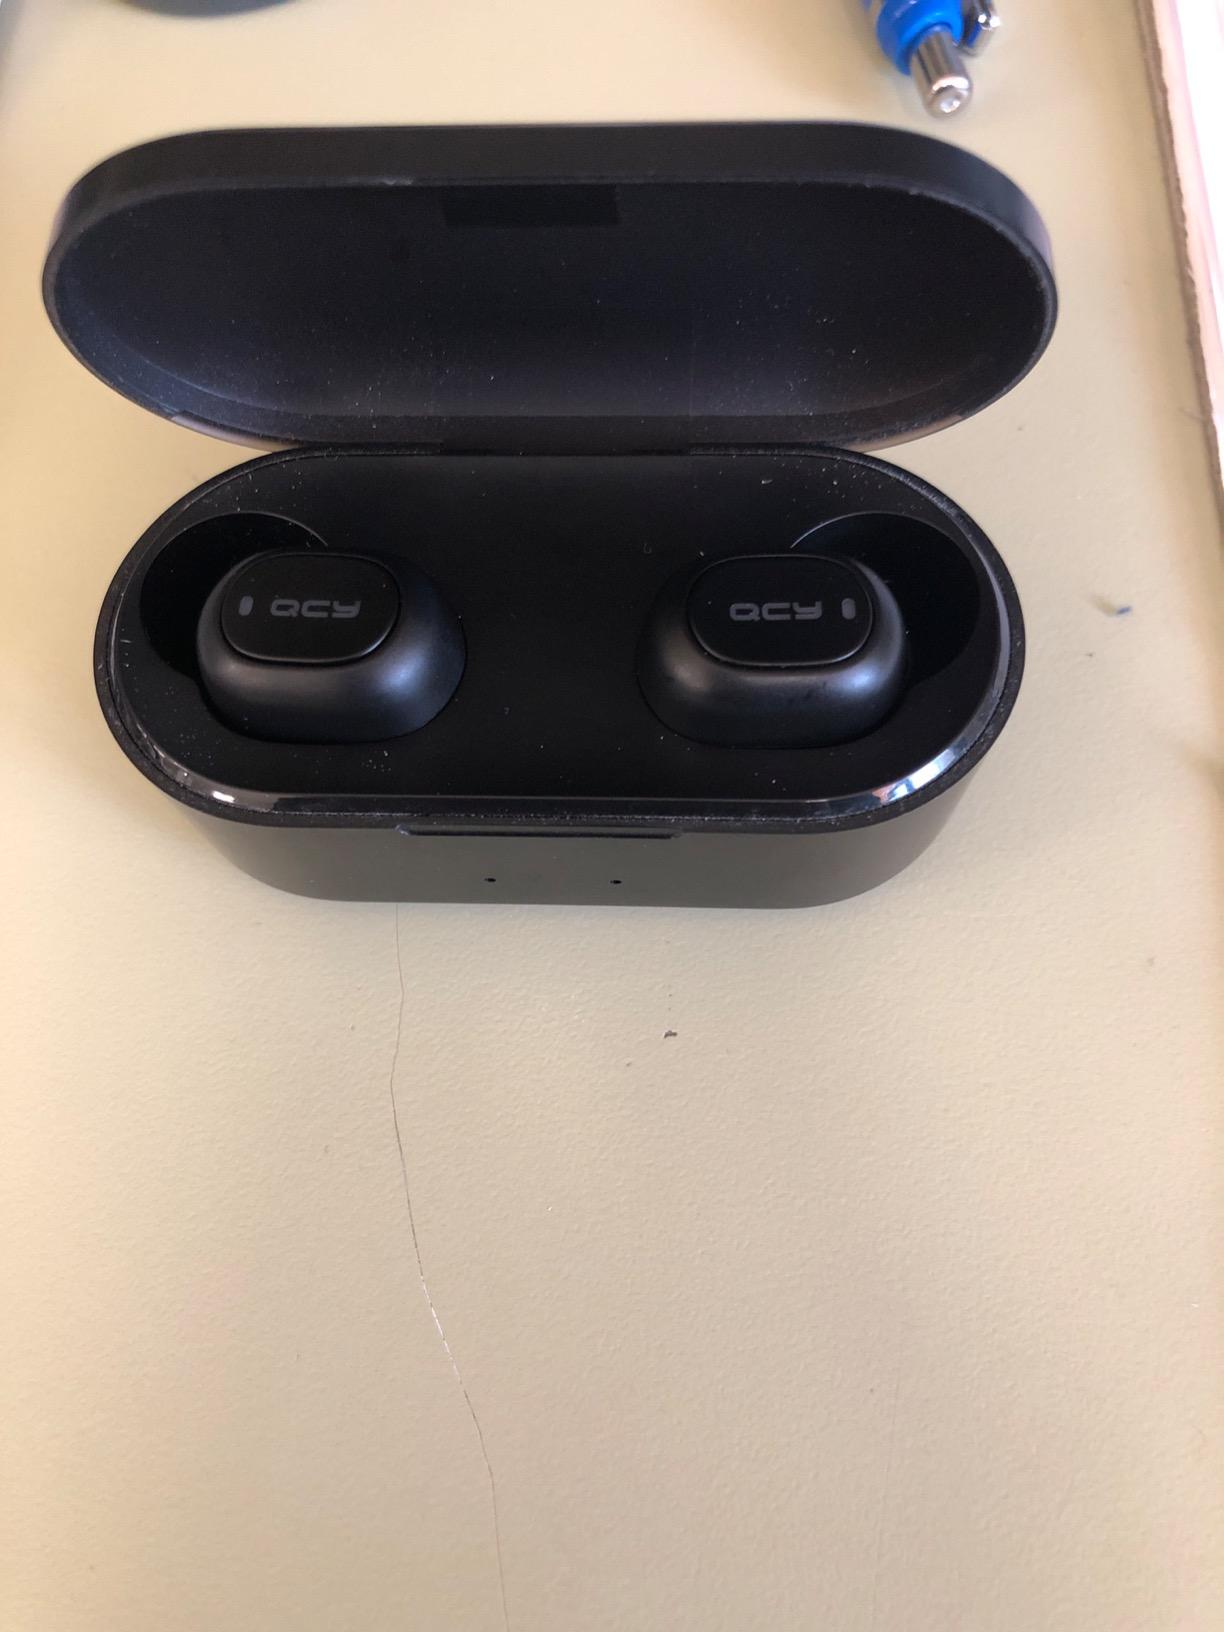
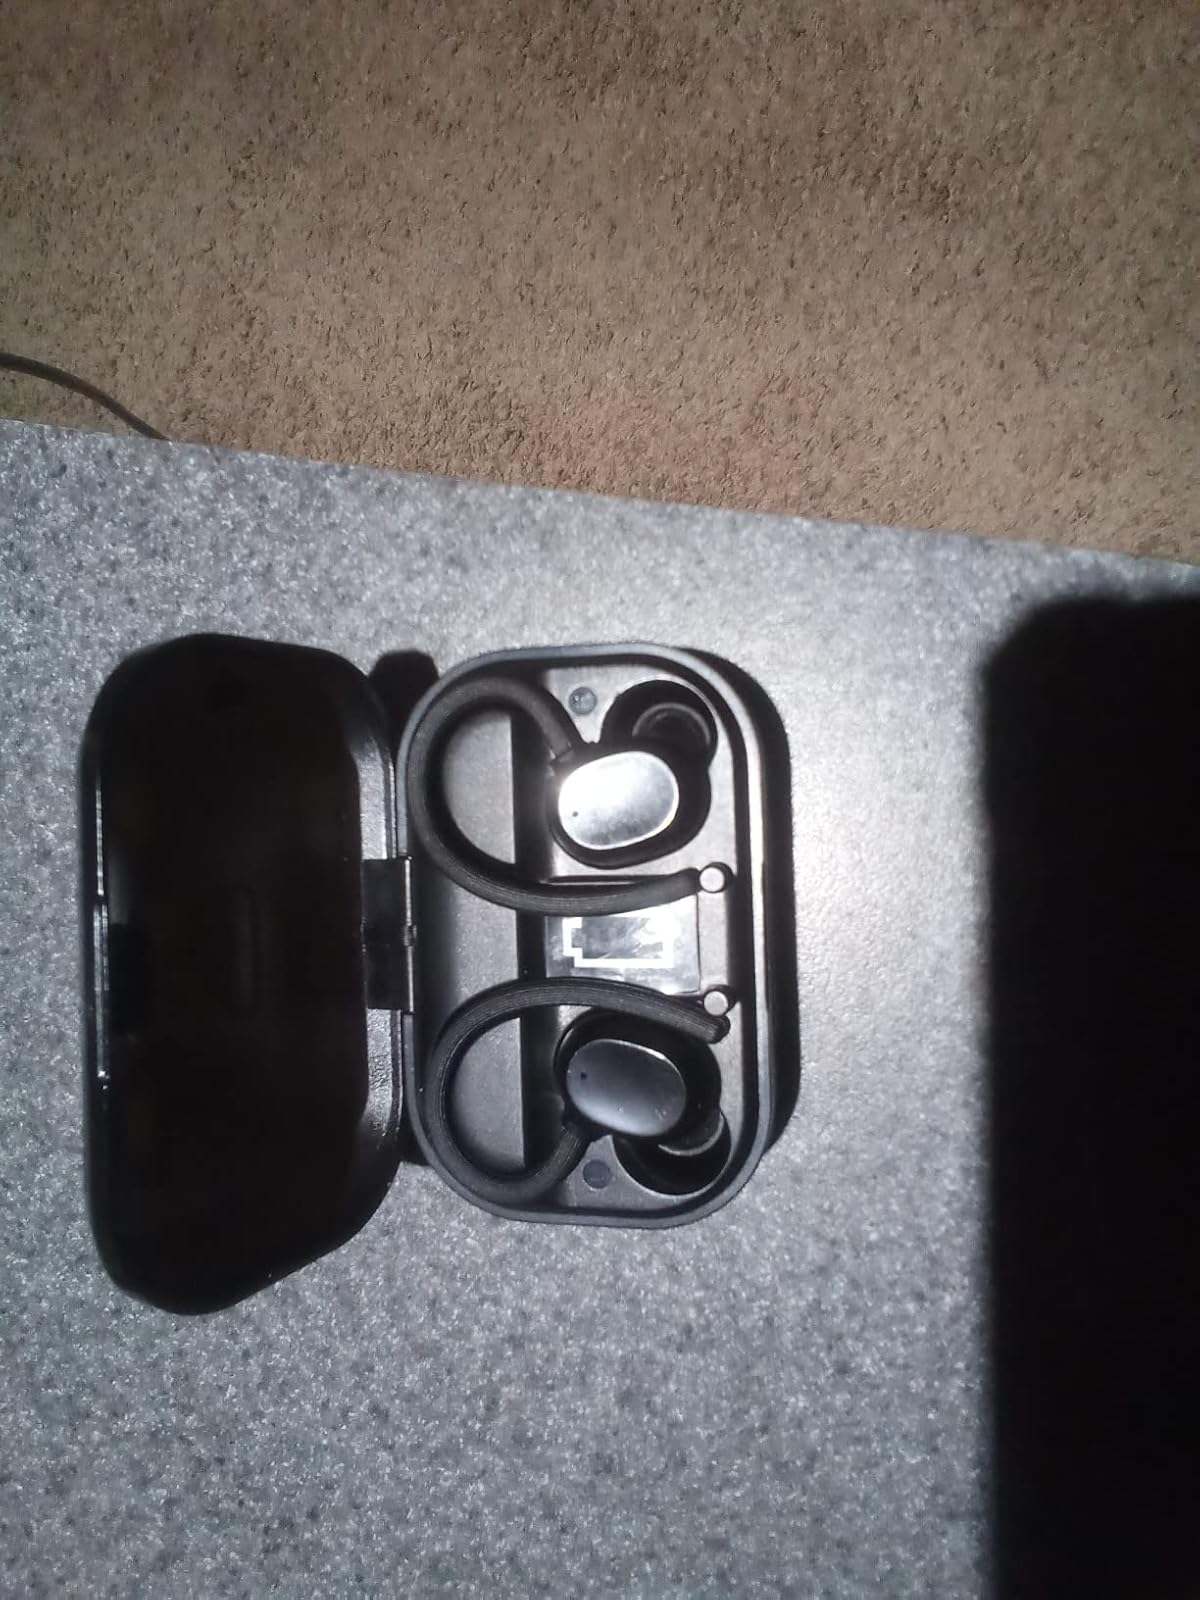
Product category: earbuds
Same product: no